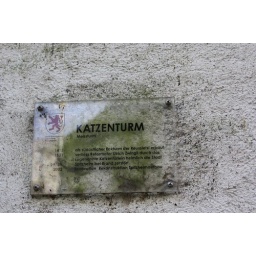
sign on a church that was built in 1411; Zwingli was here during the reformation.